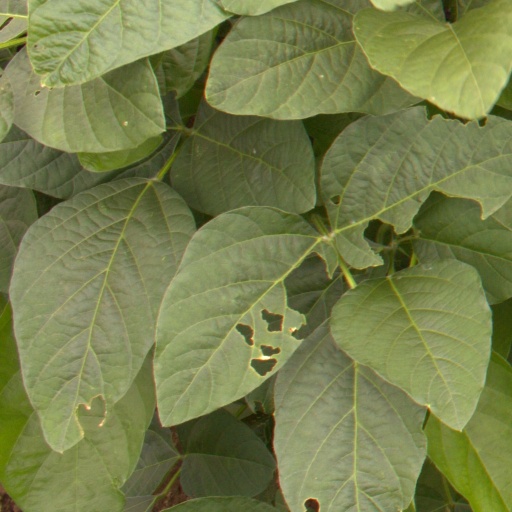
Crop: soybean